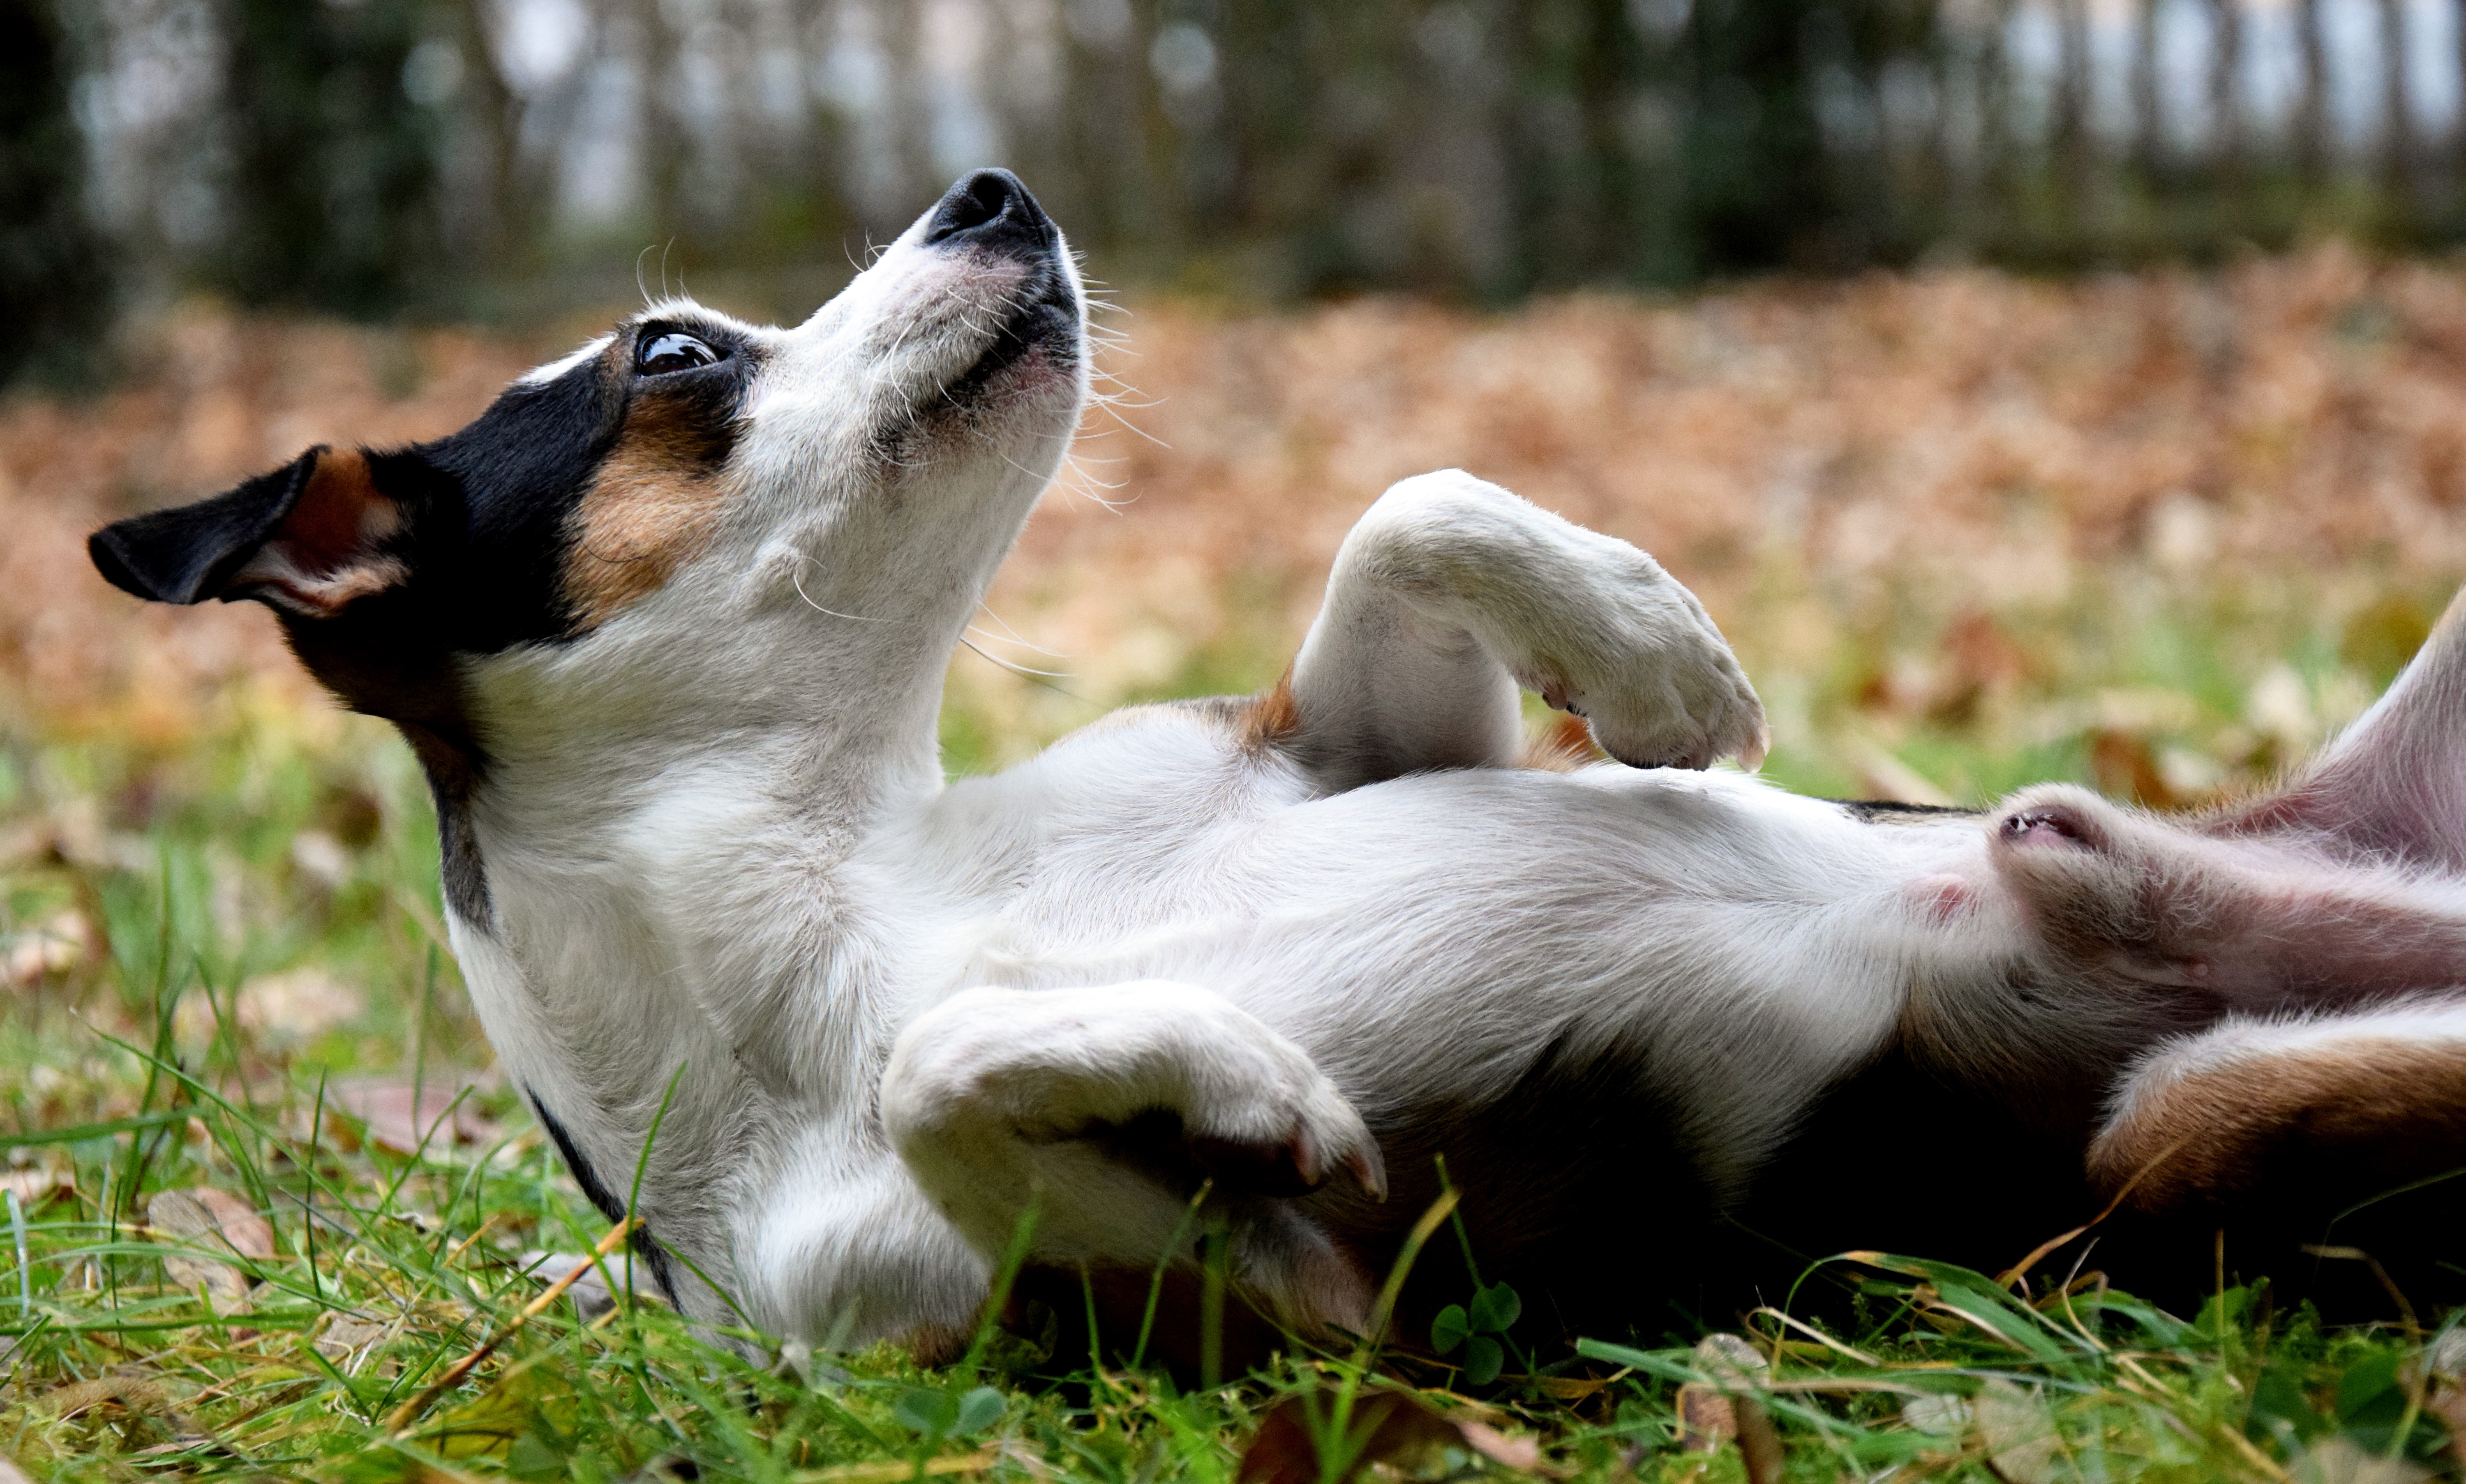
grass, meadow, sweet, puppy, dog, small, autumn, mammal, fun, vertebrate, concerns, dog like mammal, dog breed group, dog put down